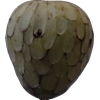
Label: cherimoya